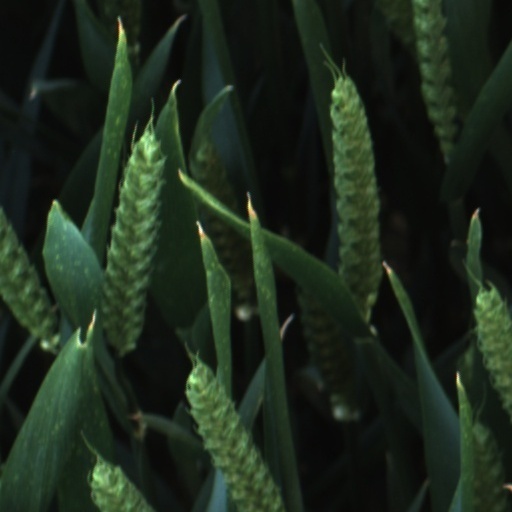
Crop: wheat